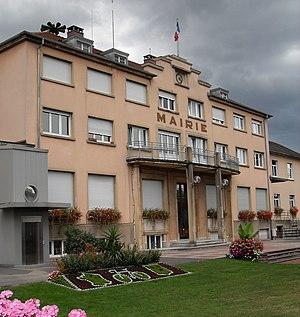
La mairie de Pulversheim
Pulversheim est une commune de la banlieue de Mulhouse située dans le département du Haut-Rhin, en région Grand Est.